Tanks of the Soviet Union

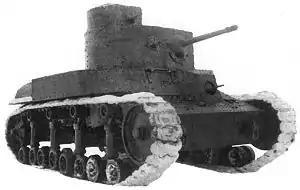
T-24 Medium tank.

The 3rd Brigade, 1st Armored Division of the British Army, engaged the Tawakalna Division, while the Medina Division was attempting to maneuver against 1st Armoured Division. The British responded decisively with MLRS fire, cannon artillery, and air strikes and destroyed 40 enemy tanks and captured an Iraqi division commander. The 2nd ACR's three squadrons, along with the 1st Infantry Division's two leading brigades, destroyed two Iraqi brigades (18th Mechanized Brigade and 37th Armored Brigade) of the Tawakalna Division. The 2nd ACR alone destroyed about 85 tanks, 40 personnel carriers and more than 30 wheeled vehicles, along with several anti-aircraft artillery systems during the battle. The equivalent of an Iraqi brigade was destroyed at the Battle of 73 Easting, in the defeat of the Republican Guard tanks and armored forces.